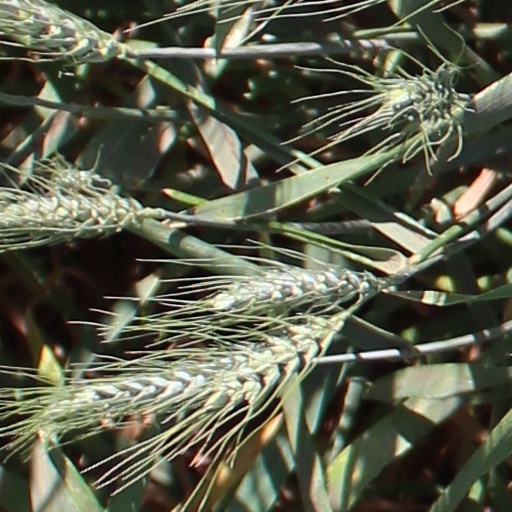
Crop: wheat